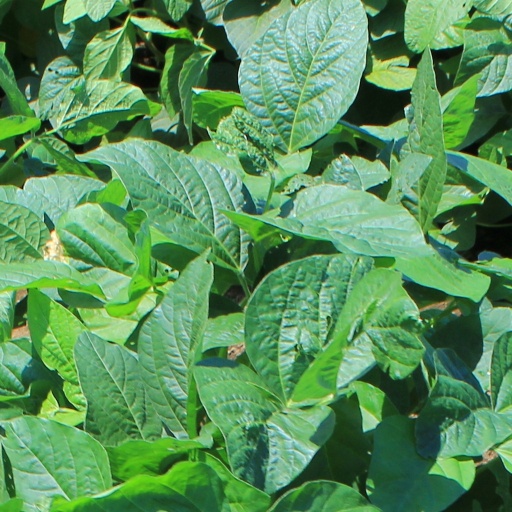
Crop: soybean